History of the Houston Rockets

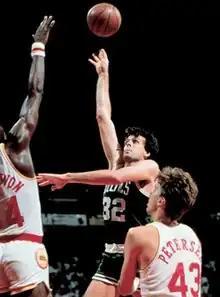
Hakeem Olajuwon and Jim Petersen surround Kevin McHale (who would 25 years later become Houston's coach) during the 1986 NBA Finals.

Houston was again given the first pick of the 1984 NBA draft, and they used it to select Hakeem Olajuwon from the University of Houston. In his first season, Olajuwon finished second to Michael Jordan in NBA Rookie of the Year balloting, and the Rockets record improved by 19 games, although they were eliminated in the first round of the playoffs.